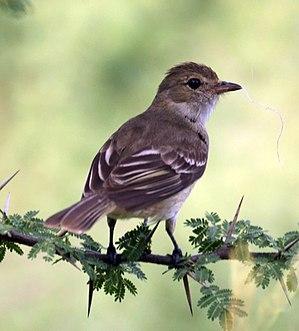
L'Élénie siffleuse est une espèce de passereaux de la famille des Tyrannidae.